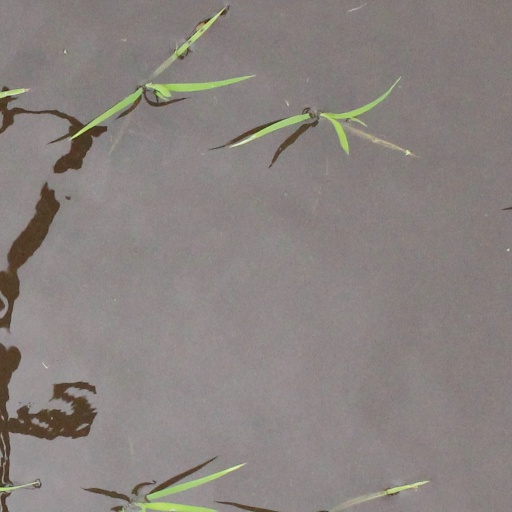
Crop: rice